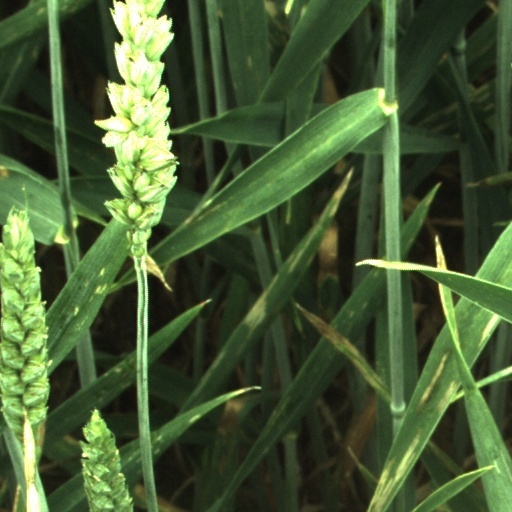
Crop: wheat